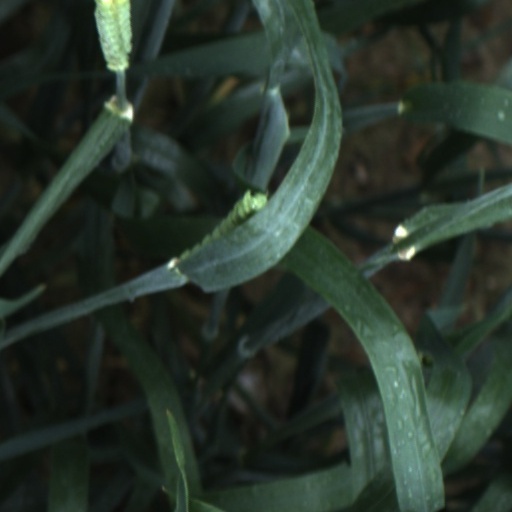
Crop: wheat